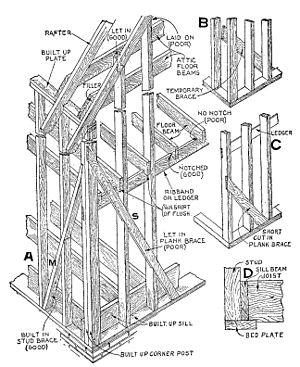
Le balloon frame est une technique de construction en bois, très répandue dans les plaines des États-Unis.